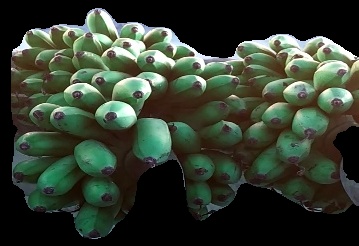
Variety: rasbale
Grade: grade2